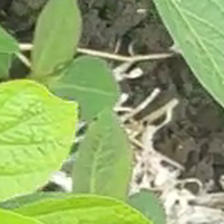
Weed species: Moti_dudhi(Euphorbia_geneculata_L)